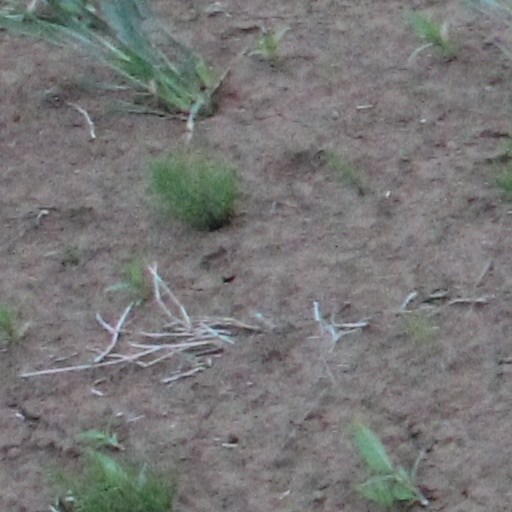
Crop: wheat